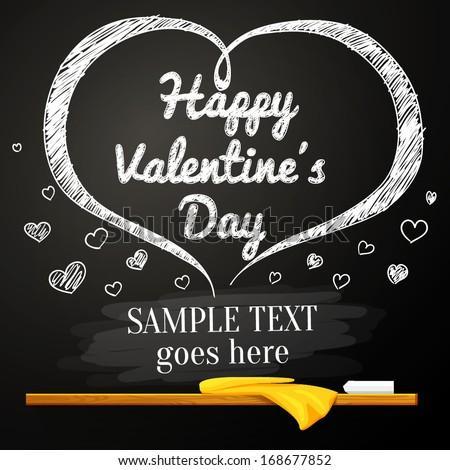
happy valentines day message on the classic black chalkboard in shape of heart , with small hearts near the big .